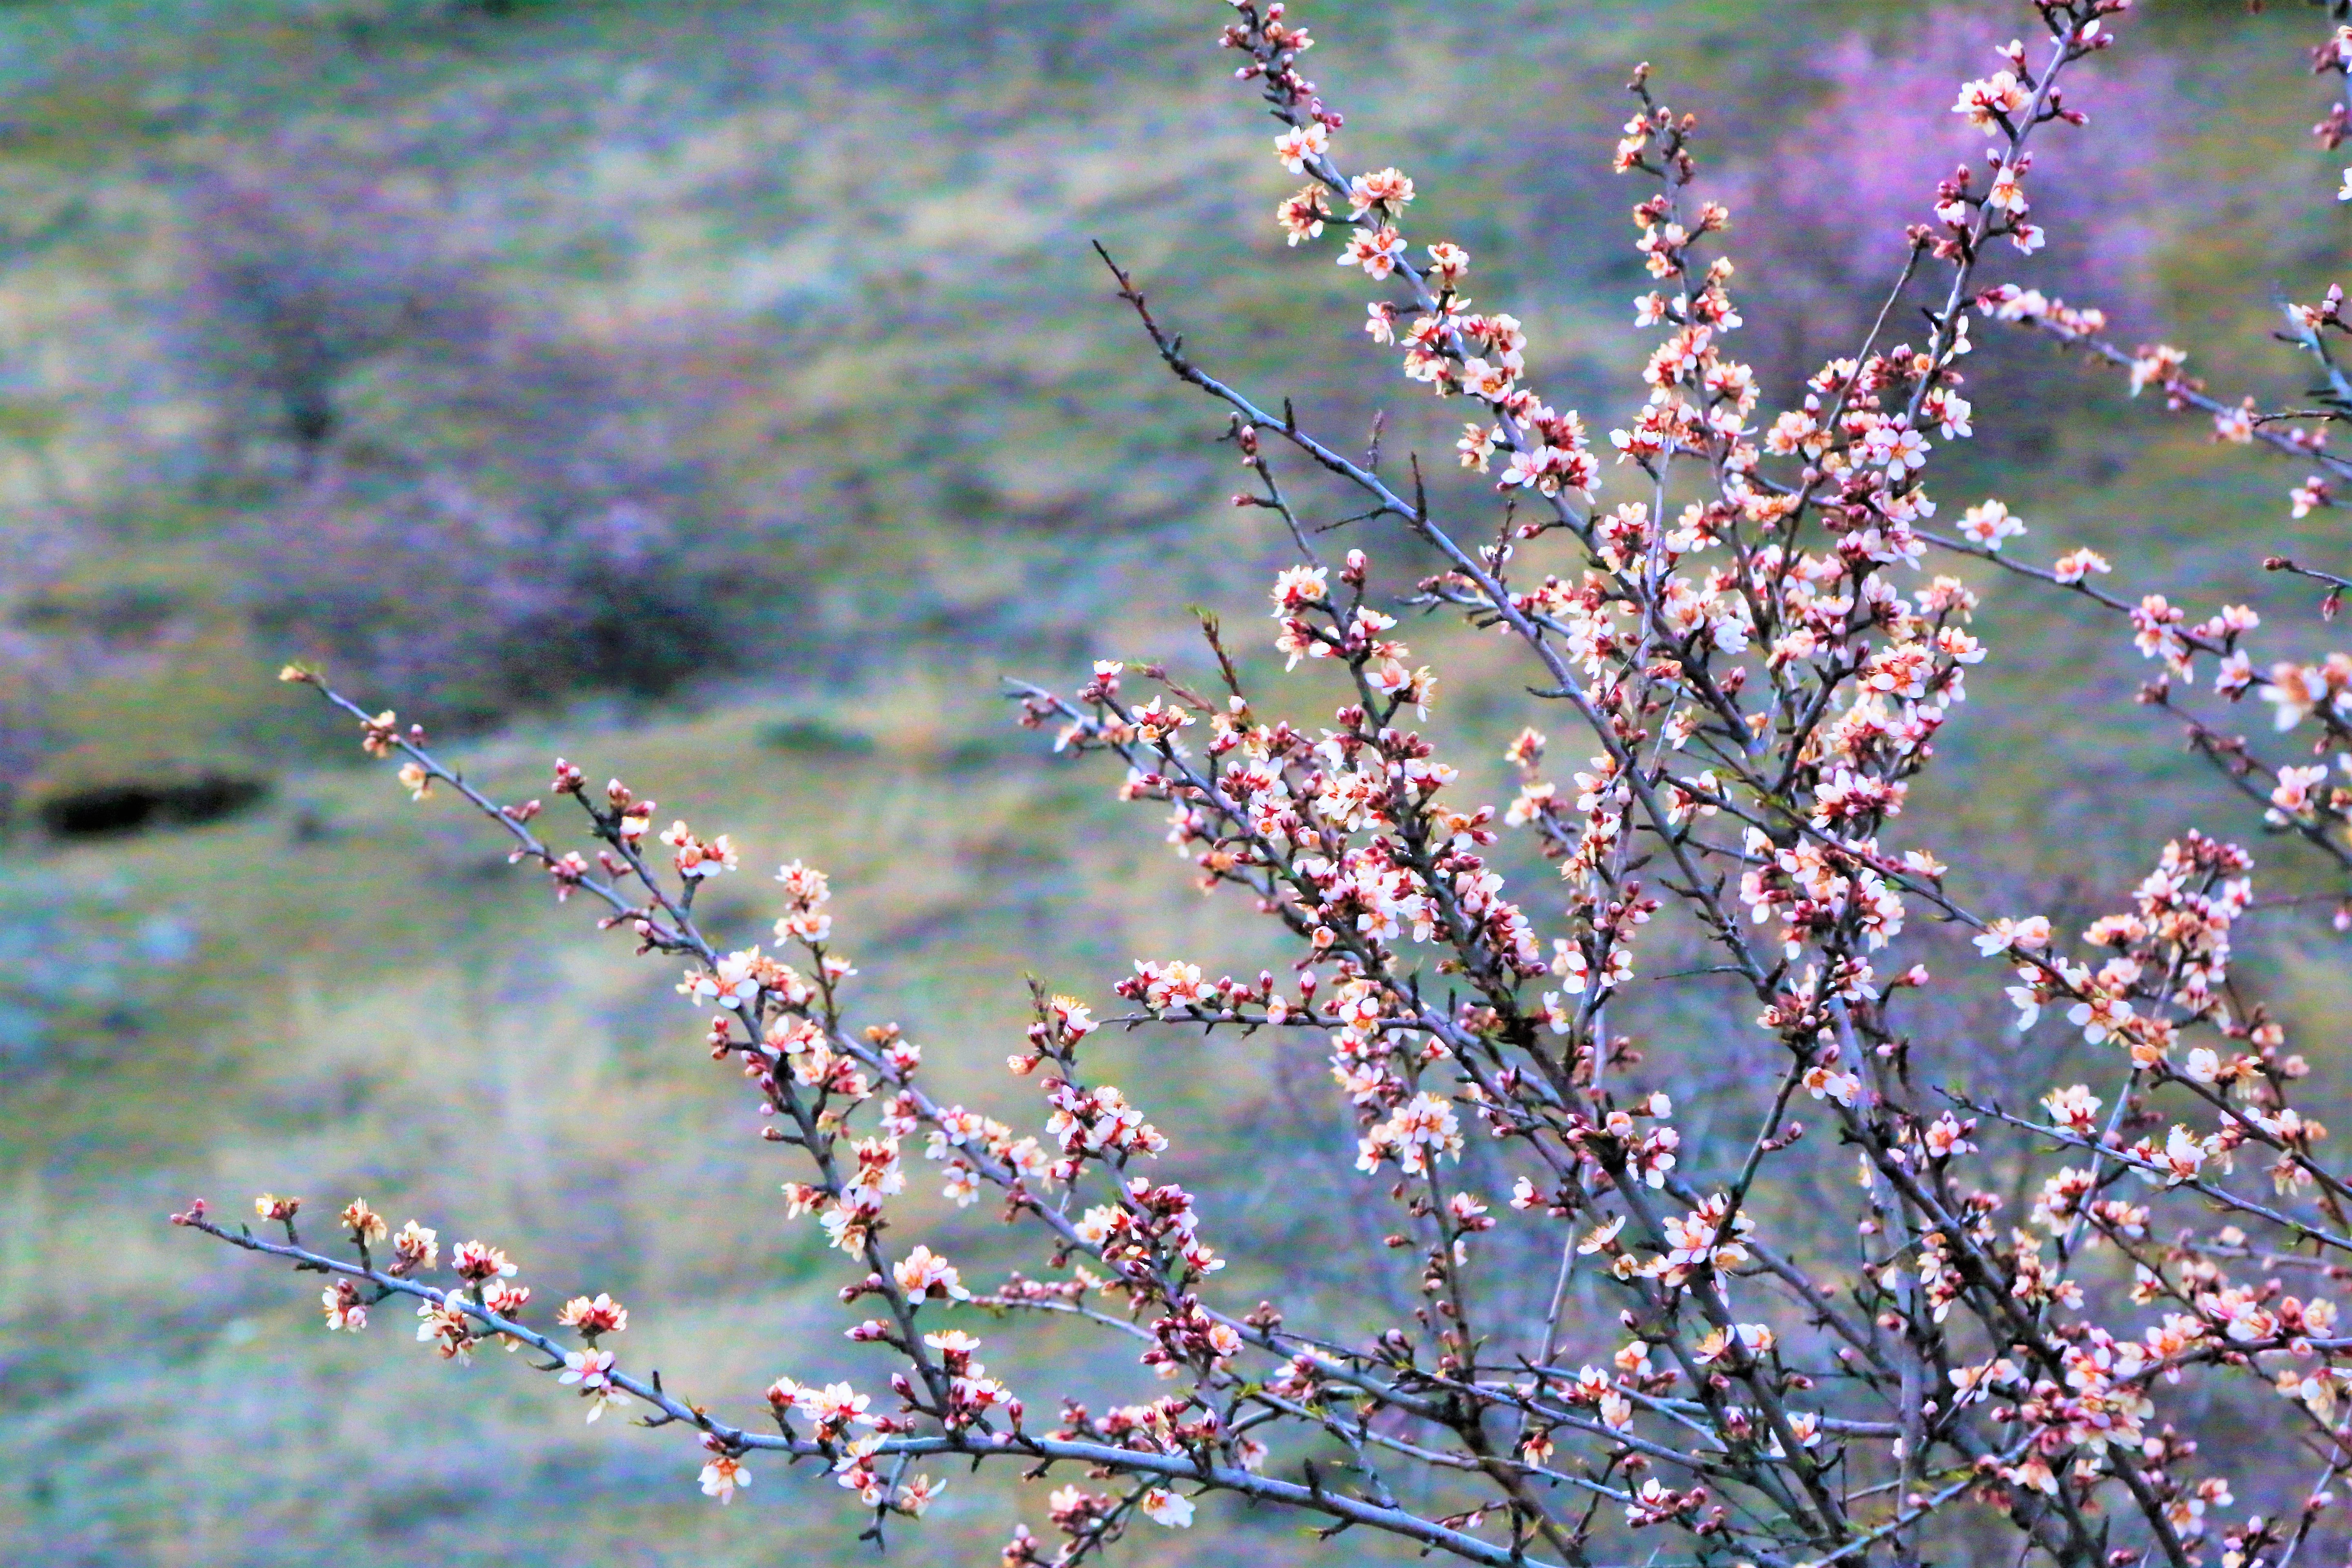
spring, nature, tree, flowers, almond, flower, plant, flowering plant, twig, branch, blossom, sheep's sorrel, wildflower, smartweed buckwheat family